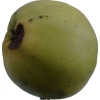
Label: Apple 13